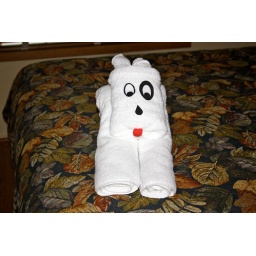
A little cute dog in our room ...